Auckland rugby league team

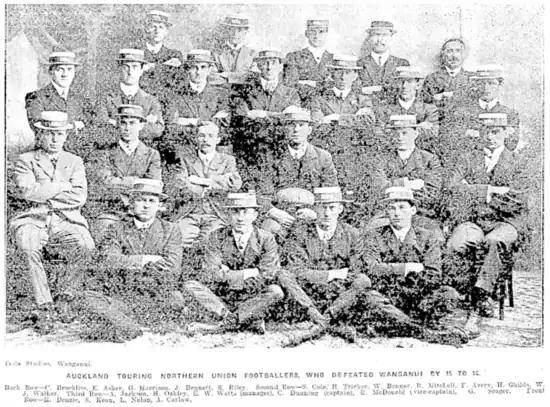

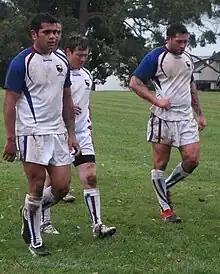
Auckland zone in 2010

Auckland played its first game on 24 August 1908 when they took on Wellington at Victoria Park, Auckland in the first provincial game of rugby league in New Zealand. The Auckland Rugby League had not yet been formed so the side was not an official one as such.